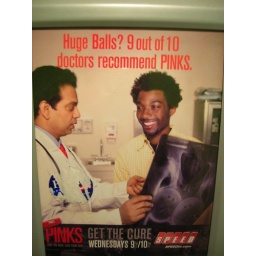
A TV add in the bathroom of the Galaxy diner. Made me want to get x rays